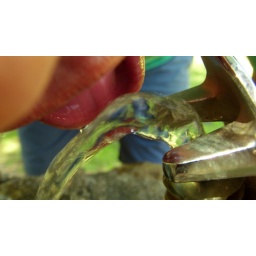
We stopped in Old Shasta on the way back from the lake to pick some fruit and drink water.